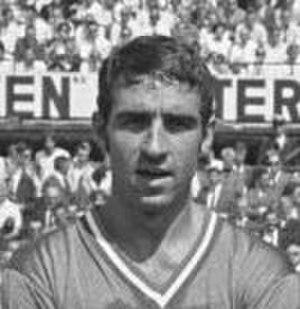
Bernard Bosquier en 1968.
Le Football Club de Martigues est un club de football français basé à Martigues. Le club est présidé par Alain Nersessian depuis le début de la saison 2019-2020 et est entraîné par Éric Chelle depuis novembre 2017.
L'Olympique de Marseille est un club de football français fondé en août 1899 à Marseille par René Dufaure de Montmirail. Dix titres de championnat de France professionnel, dix Coupes de France, trois Coupes de la Ligue, trois Trophées des champions, une Coupe Intertoto et une Ligue des champions de l'UEFA composent le palmarès du club provençal.
Bernard Bosquier est un footballeur français, qui évoluait au poste de défenseur.